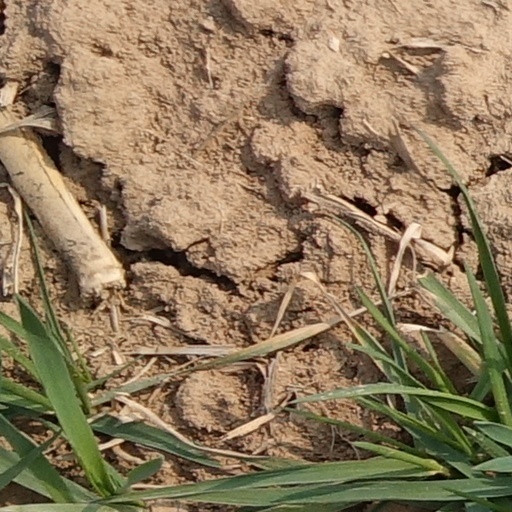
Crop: wheat